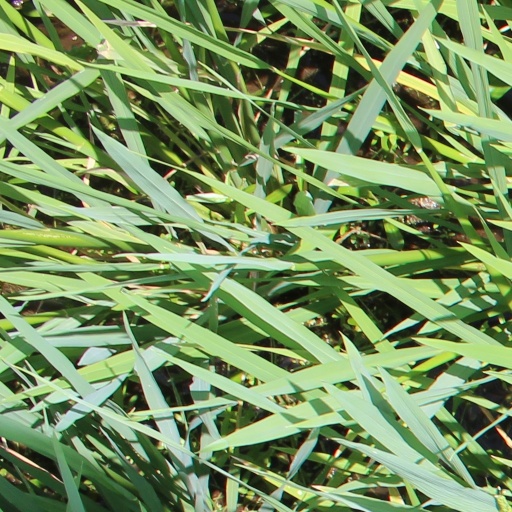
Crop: rice